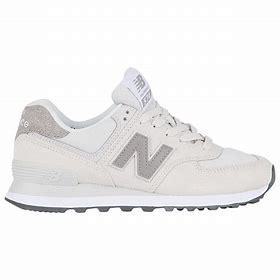
Brand: New
Model: Balance Classics